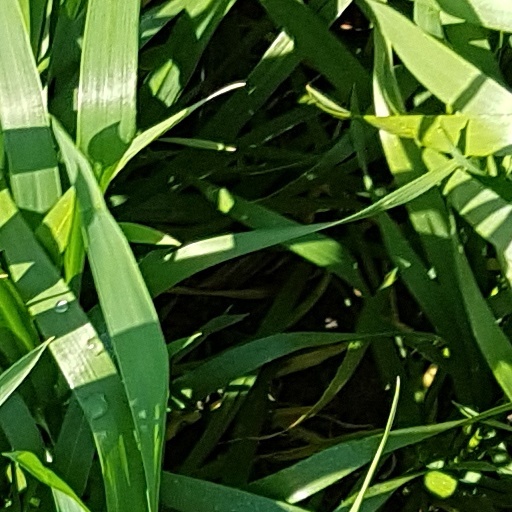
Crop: wheat